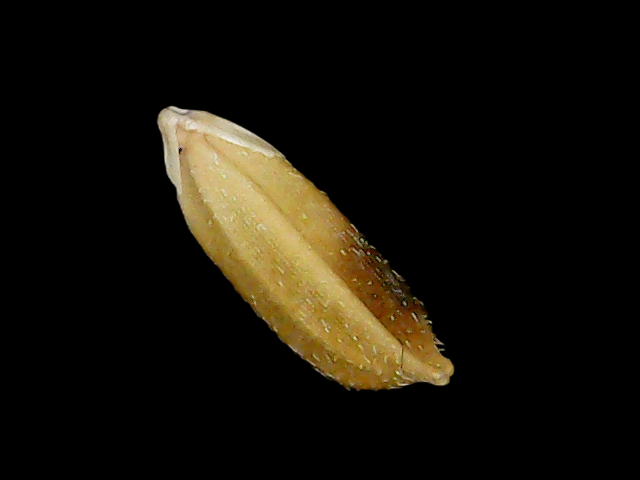
Rice variety: Bd95